Etruria Industrial Museum

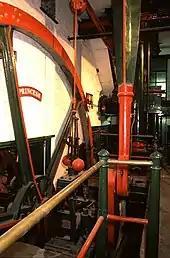
"Princess", the mill's beam engine

At 2015 the museum is operated by volunteers through Shirley's Bone and Flint Mill Volunteer group, although it is part of Stoke-on-Trent City Council’s Museum Service, and as such it is open to the public only occasionally throughout the year. The museum website advertises the days when the 1903 coal-fired boiler provides steam to operate ""Princess"", which then turns the grinding machinery.